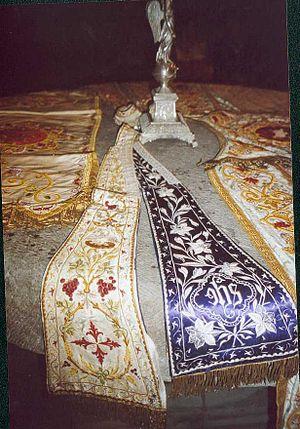
L'église Saint-Mansuy de Fontenoy-le-Château est un édifice catholique de style gothique flamboyant. Elle fait l’objet d’un classement au titre des monuments historiques depuis le 28 juillet 1922.
Fontenoy-le-Château fut à partir de un haut lieu de la broderie dite broderie blanche. Cette broderie synonyme de luxe était exportée dans les cours royales du monde entier.